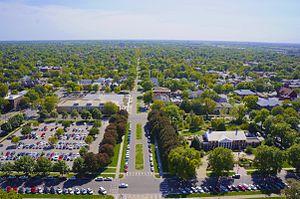
Lincoln est une ville américaine, capitale de l'État du Nebraska, ainsi que le siège du comté de Lancaster. Sa population s’élevait à 258 379 habitants lors du recensement de 2010, estimée à 287 401 habitants en 2018.